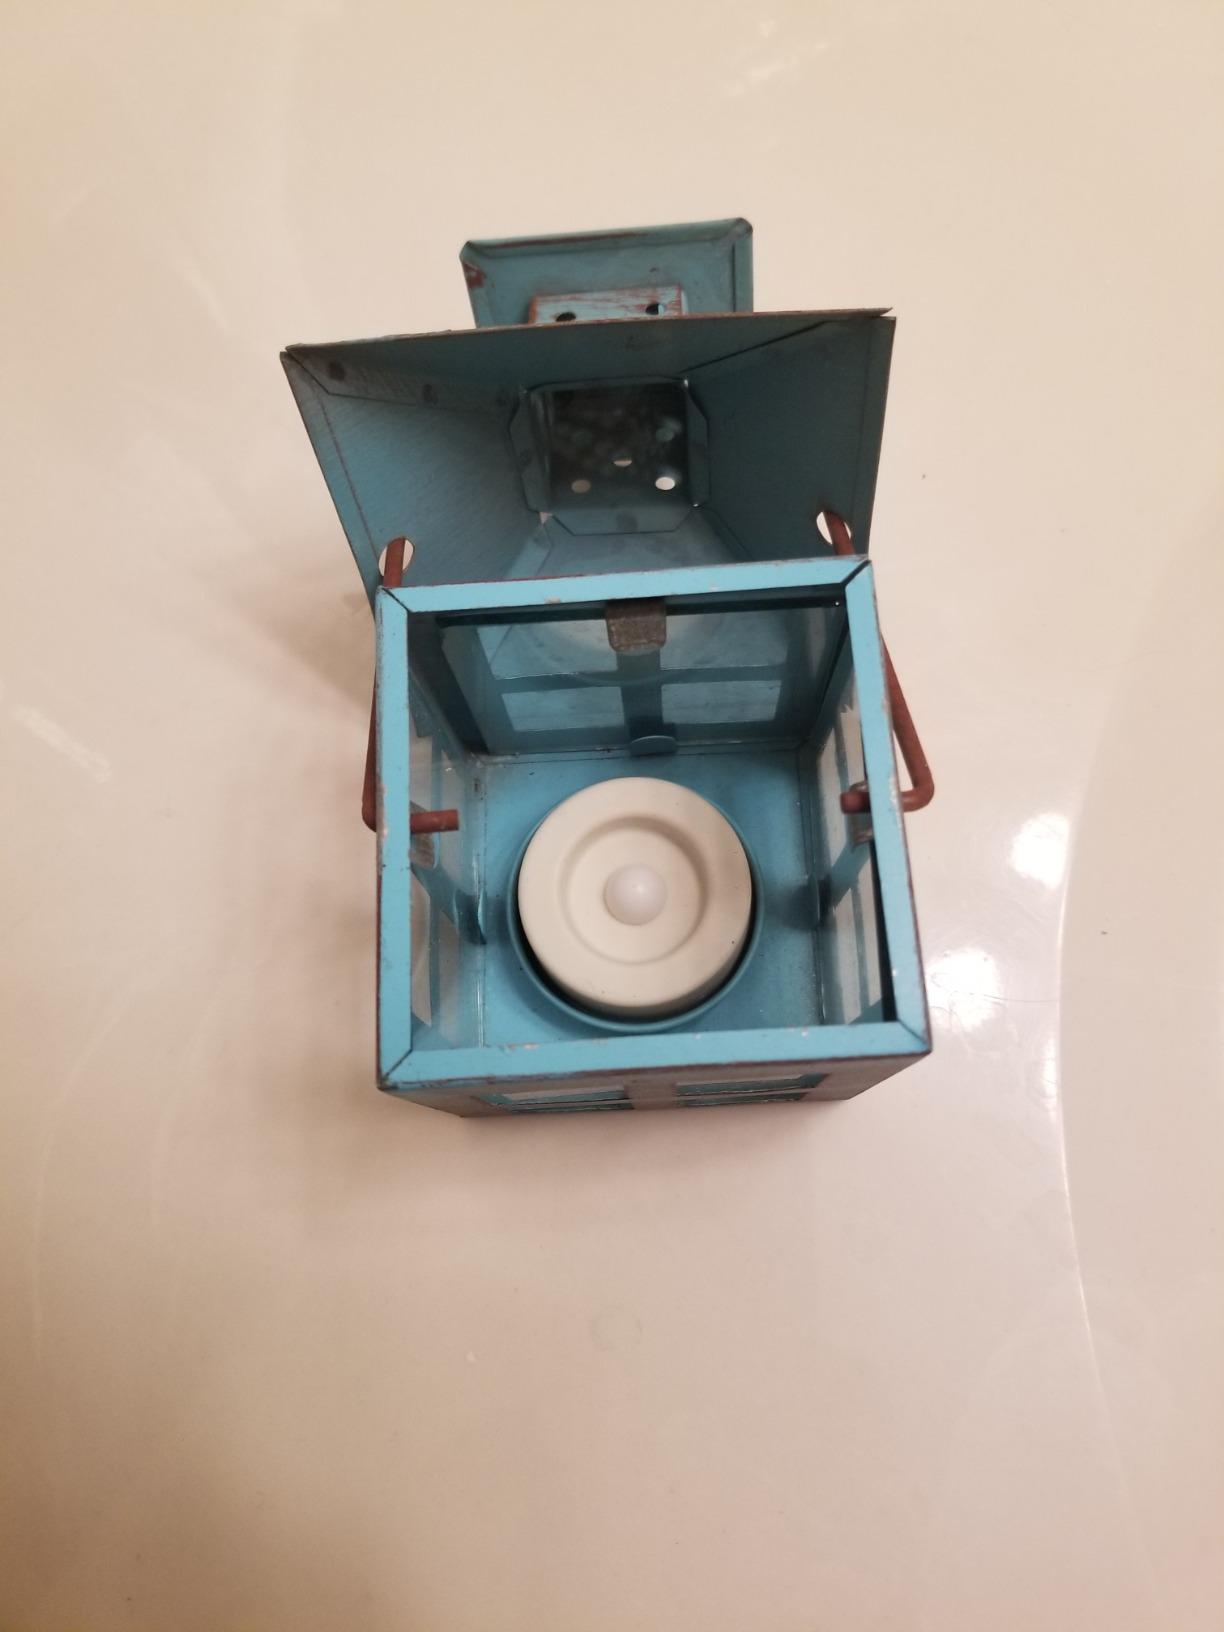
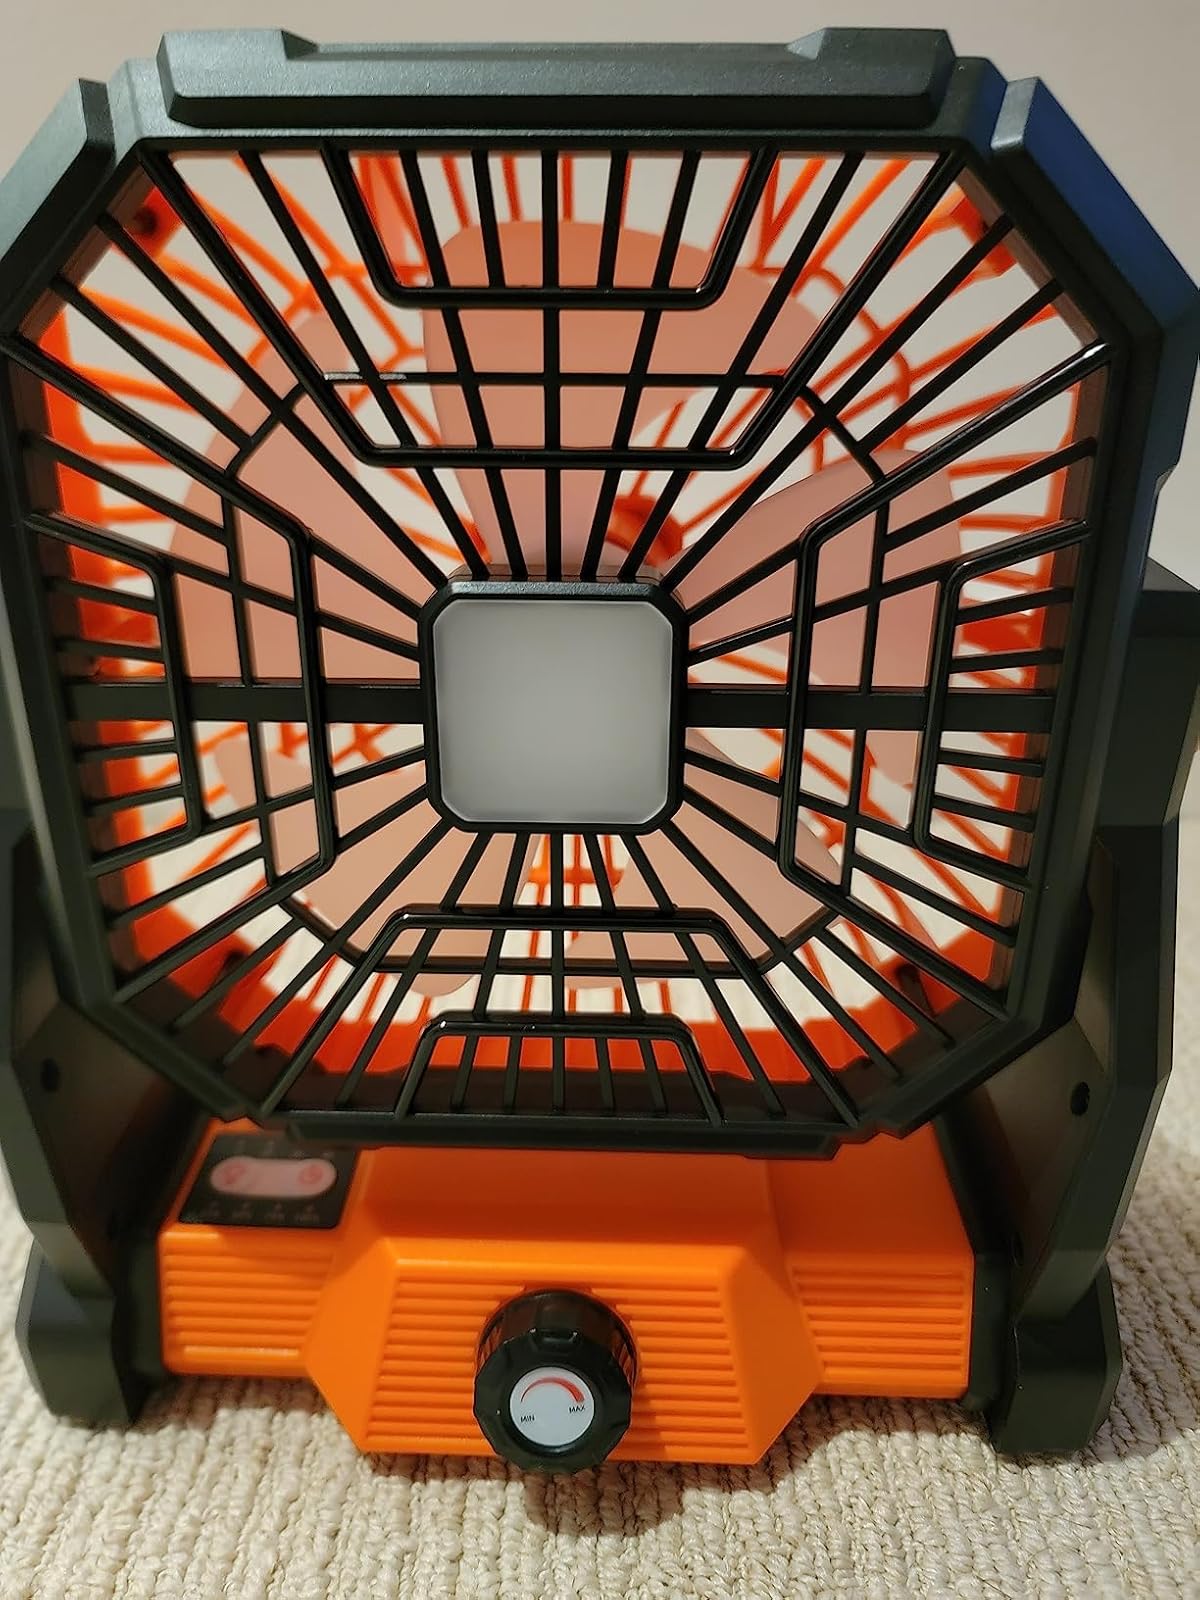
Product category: lantern
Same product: no